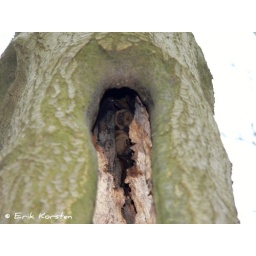
Verblijfplaats van twee rosse vleermuizen &lt;i&gt;Nyctalus noctula&lt;/i&gt; in een holle beukenboom.Two Noctules roosting inside a tree cavity in a beech.